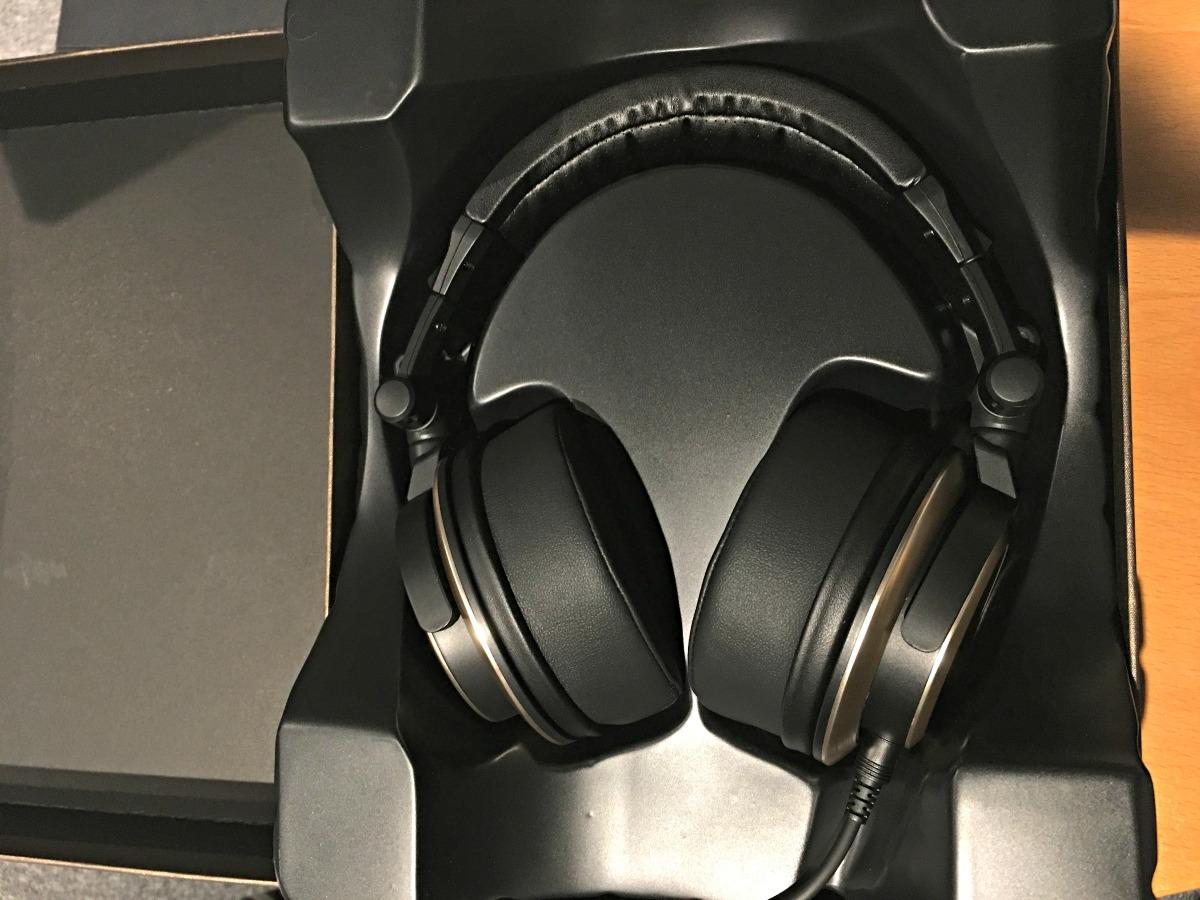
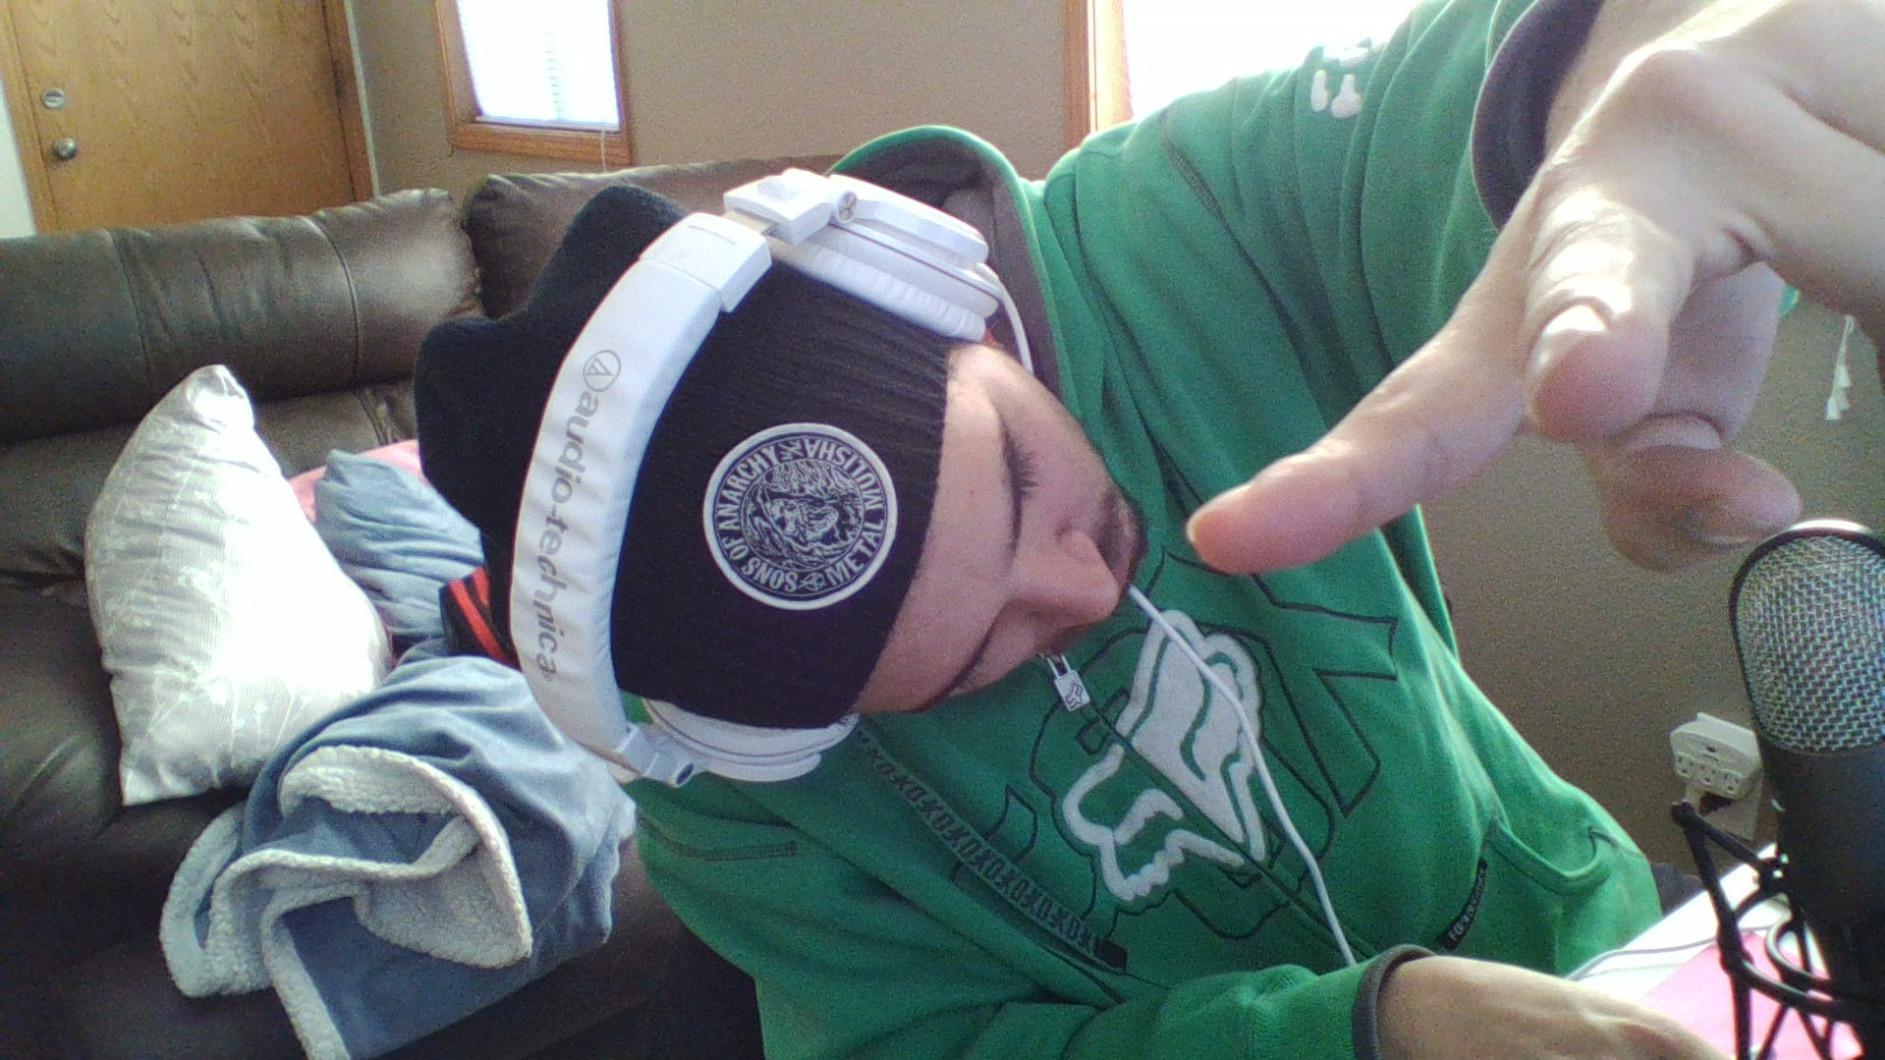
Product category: headphones
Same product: no